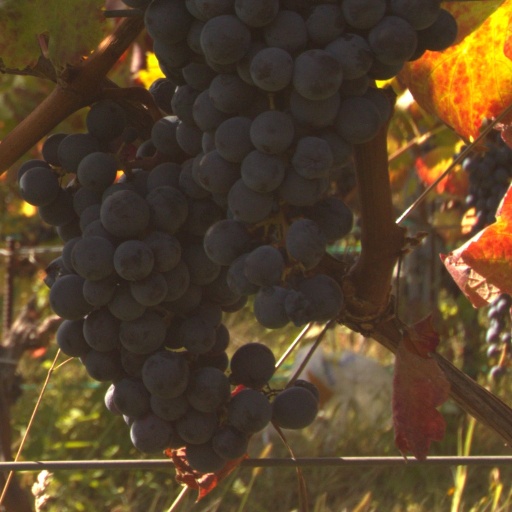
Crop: grape